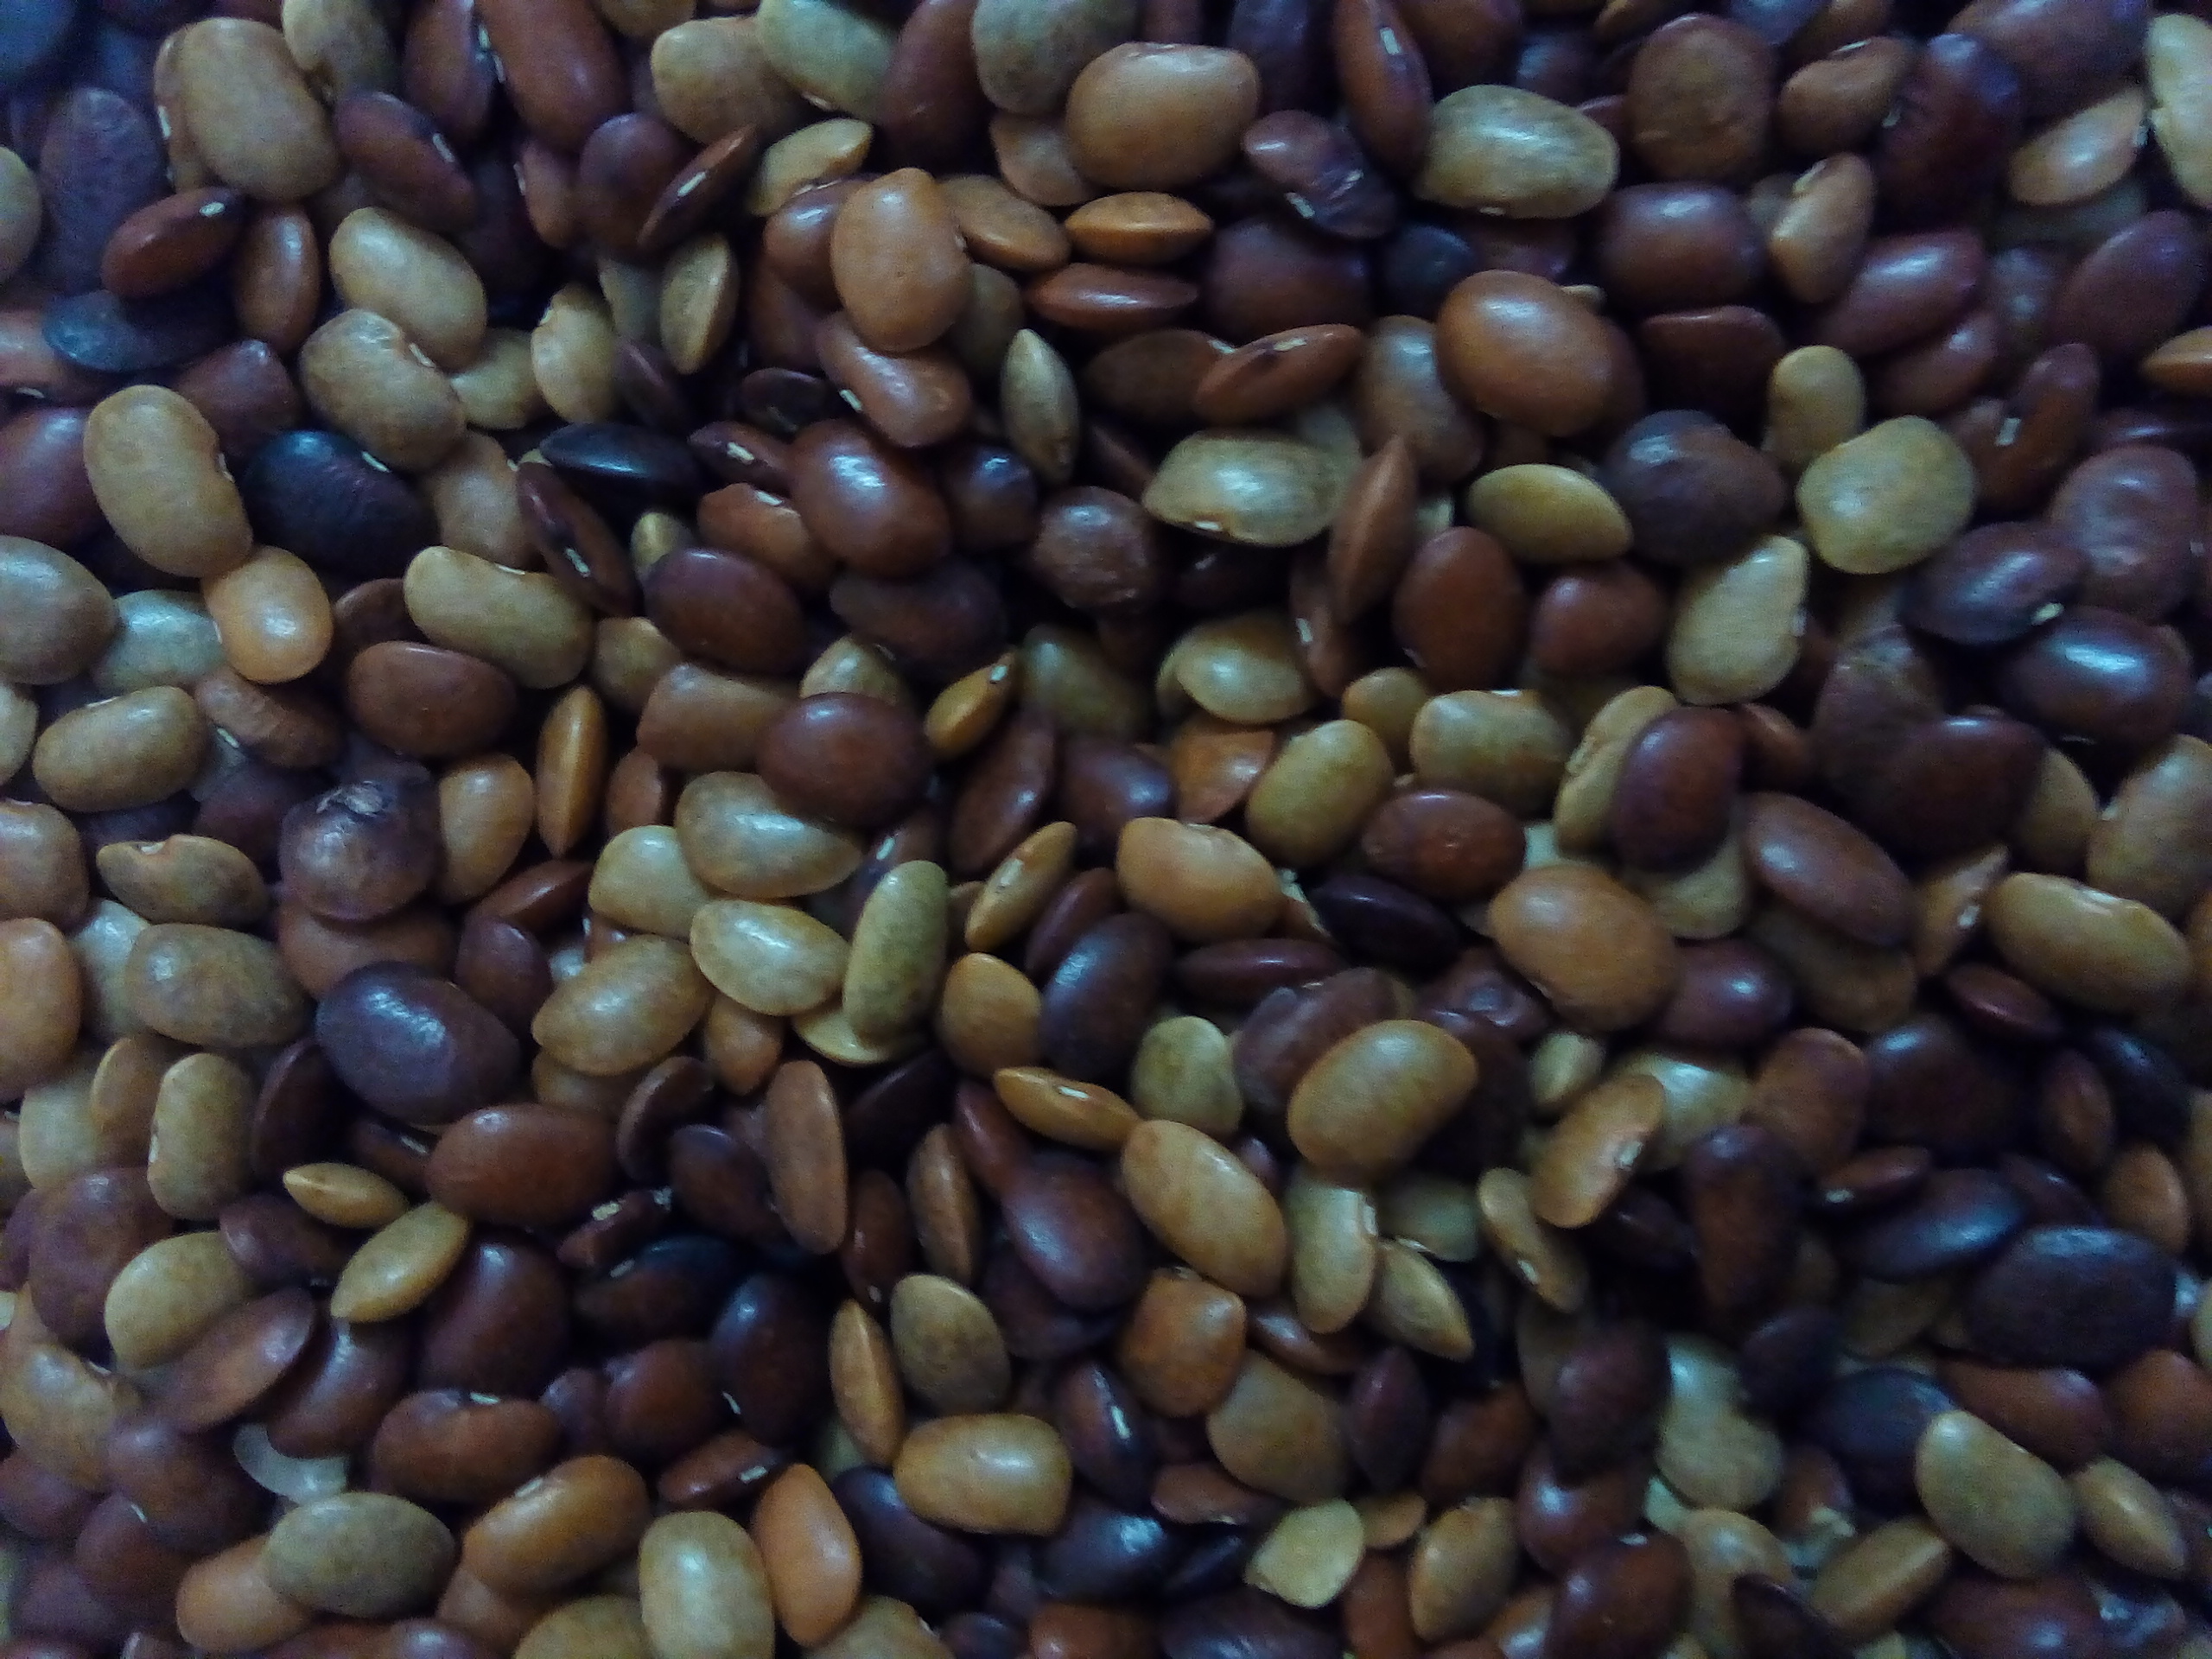
Rice seed variety: Unknown